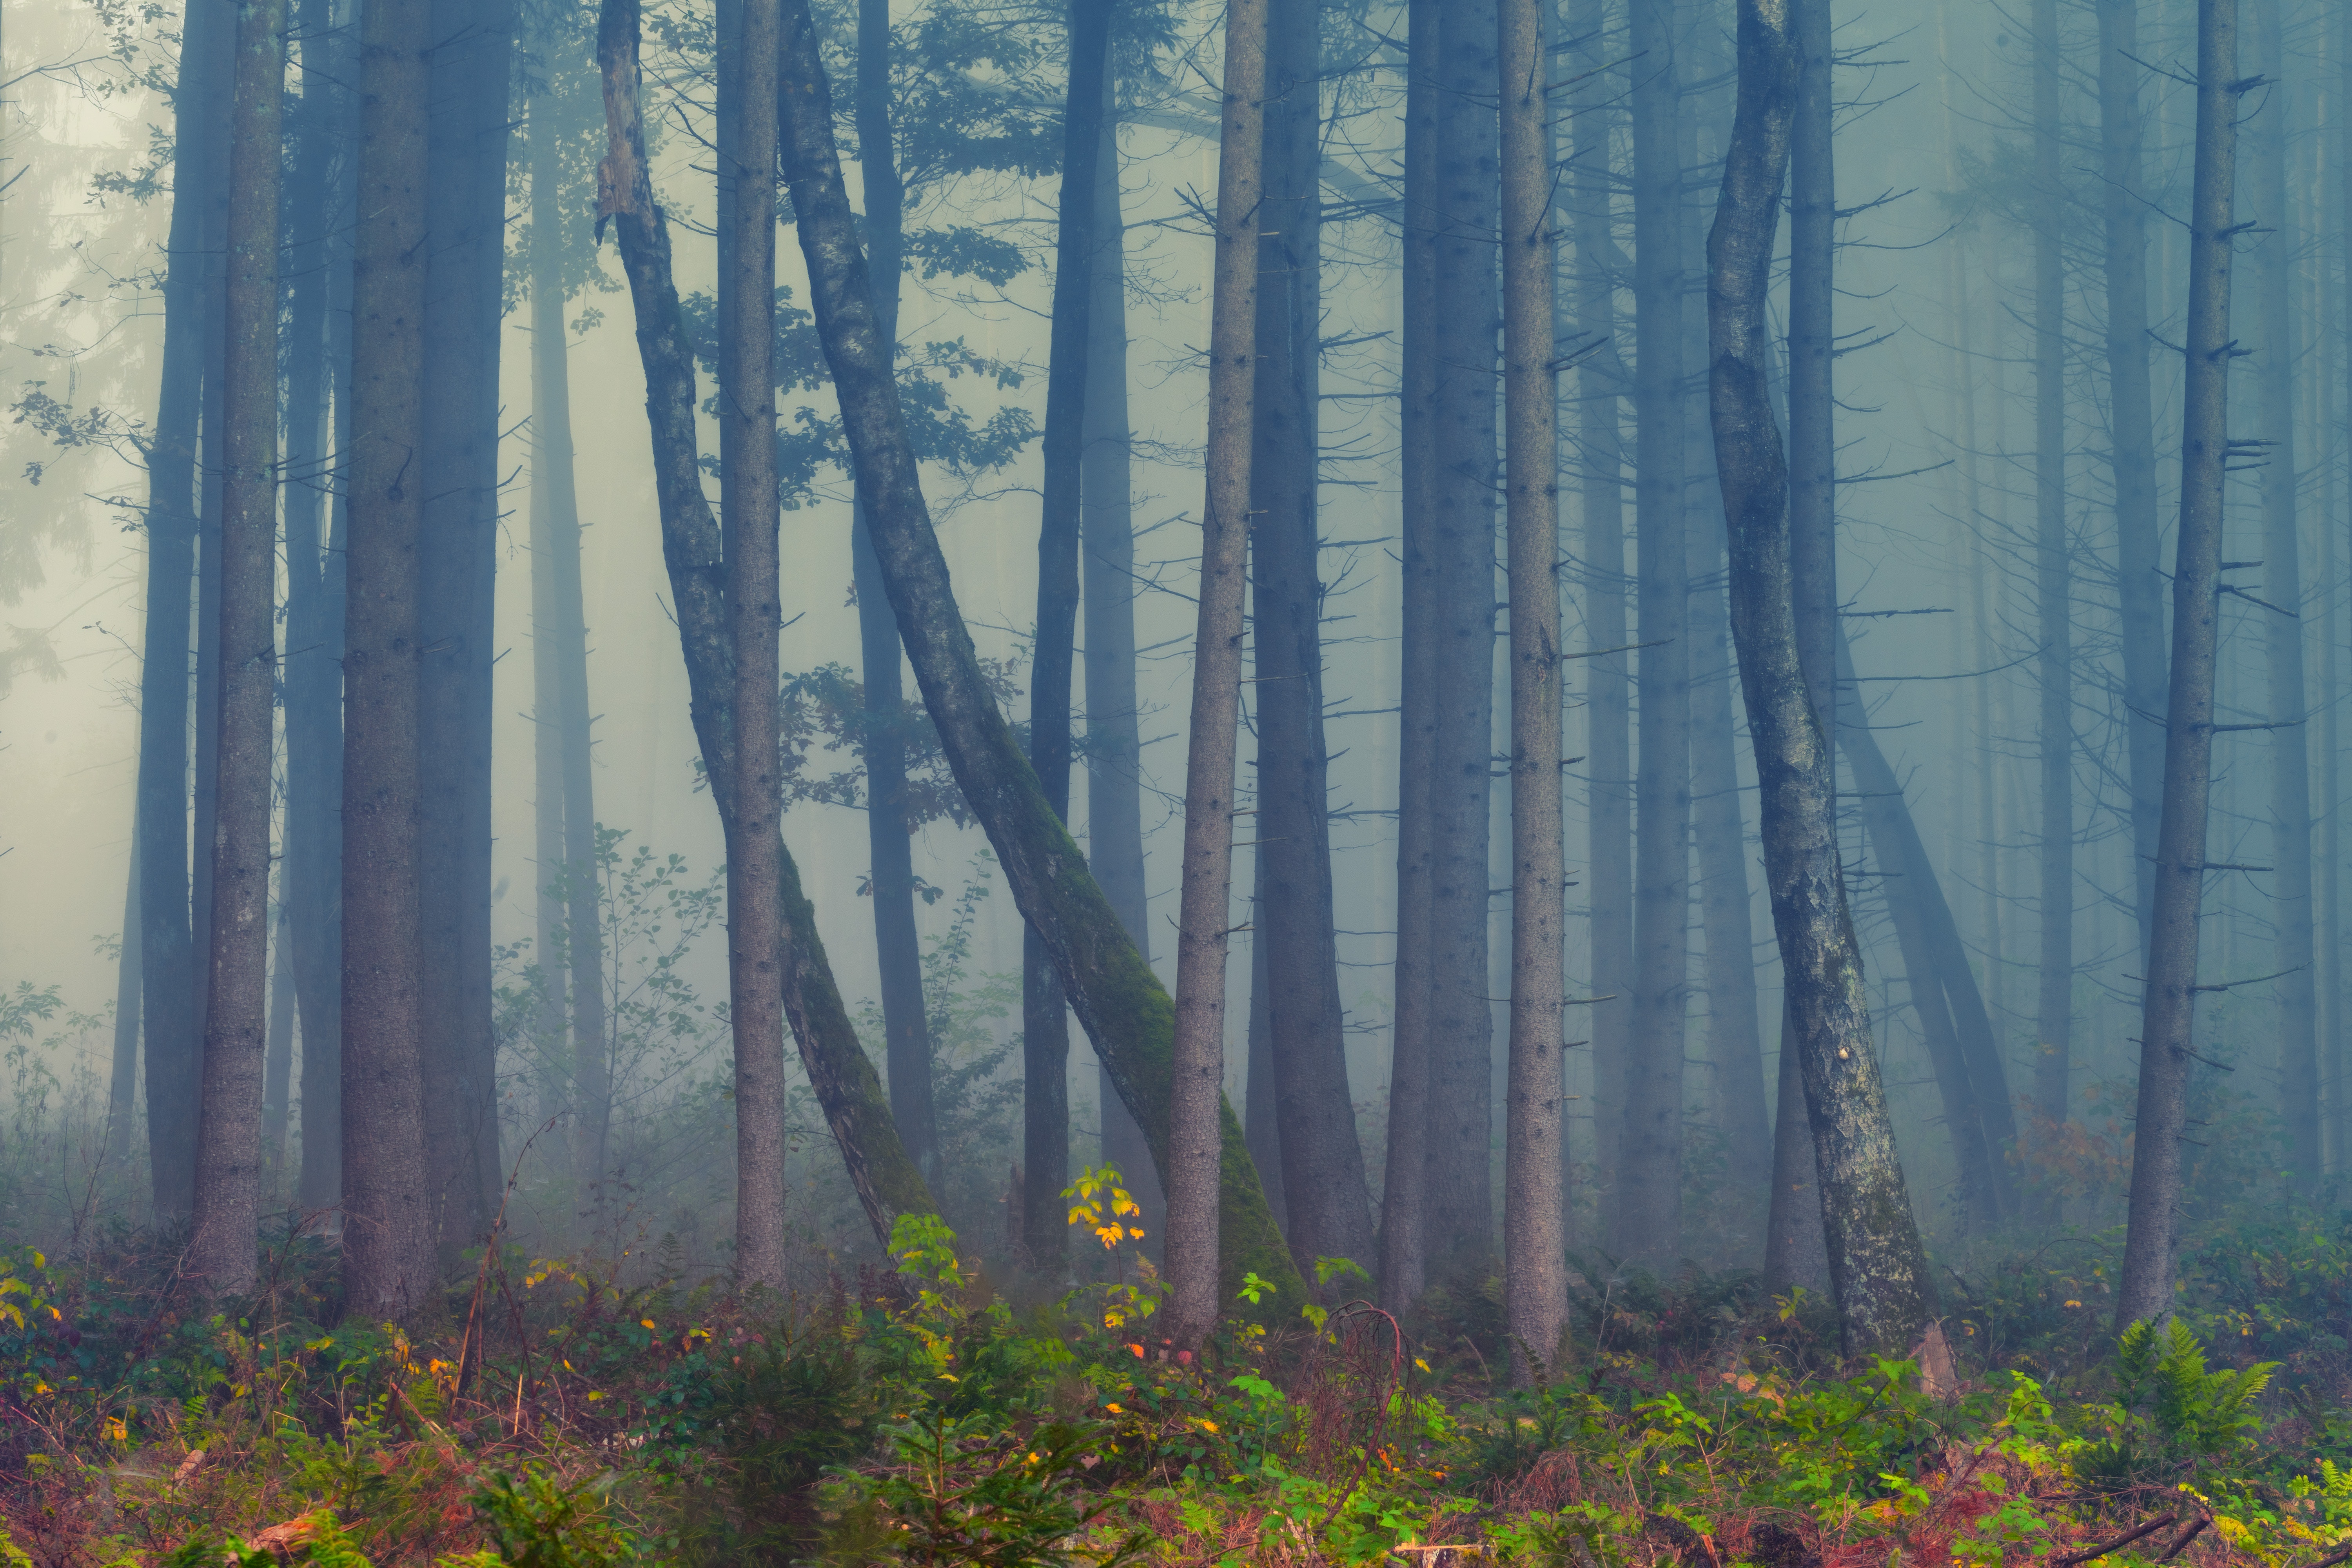
tree, forest, natural environment, nature, Northern hardwood forest, woodland, atmospheric phenomenon, old growth forest, biome, spruce fir forest, tropical and subtropical coniferous forests, natural landscape, woody plant, plant, fog, morning, nature reserve, temperate coniferous forest, wood, temperate broadleaf and mixed forest, trunk, sunlight, leaf, atmosphere, grove, sky, deciduous, mist, grass, plant stem, valdivian temperate rain forest, landscape, plant community, autumn, wildflower, red pine, state park